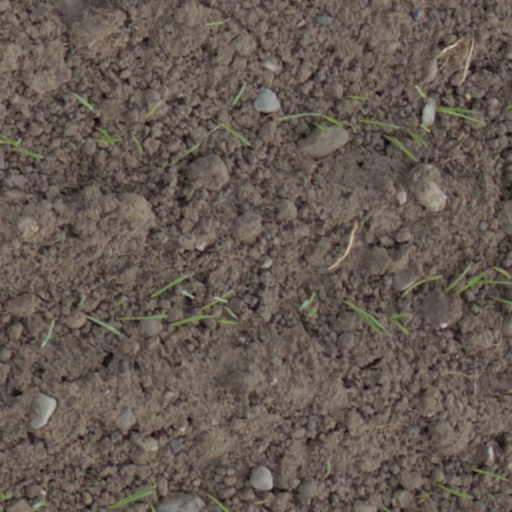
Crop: wheat